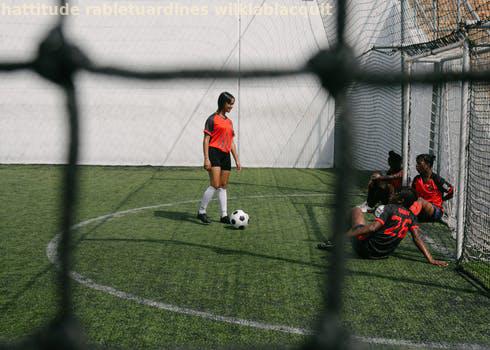
Label: Watermark